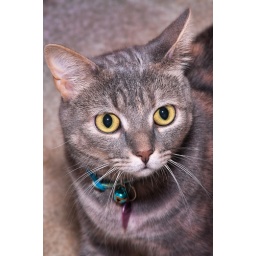
Daisy is our silver tabby with some brown in her coat. She has a voice like a siamese as well.